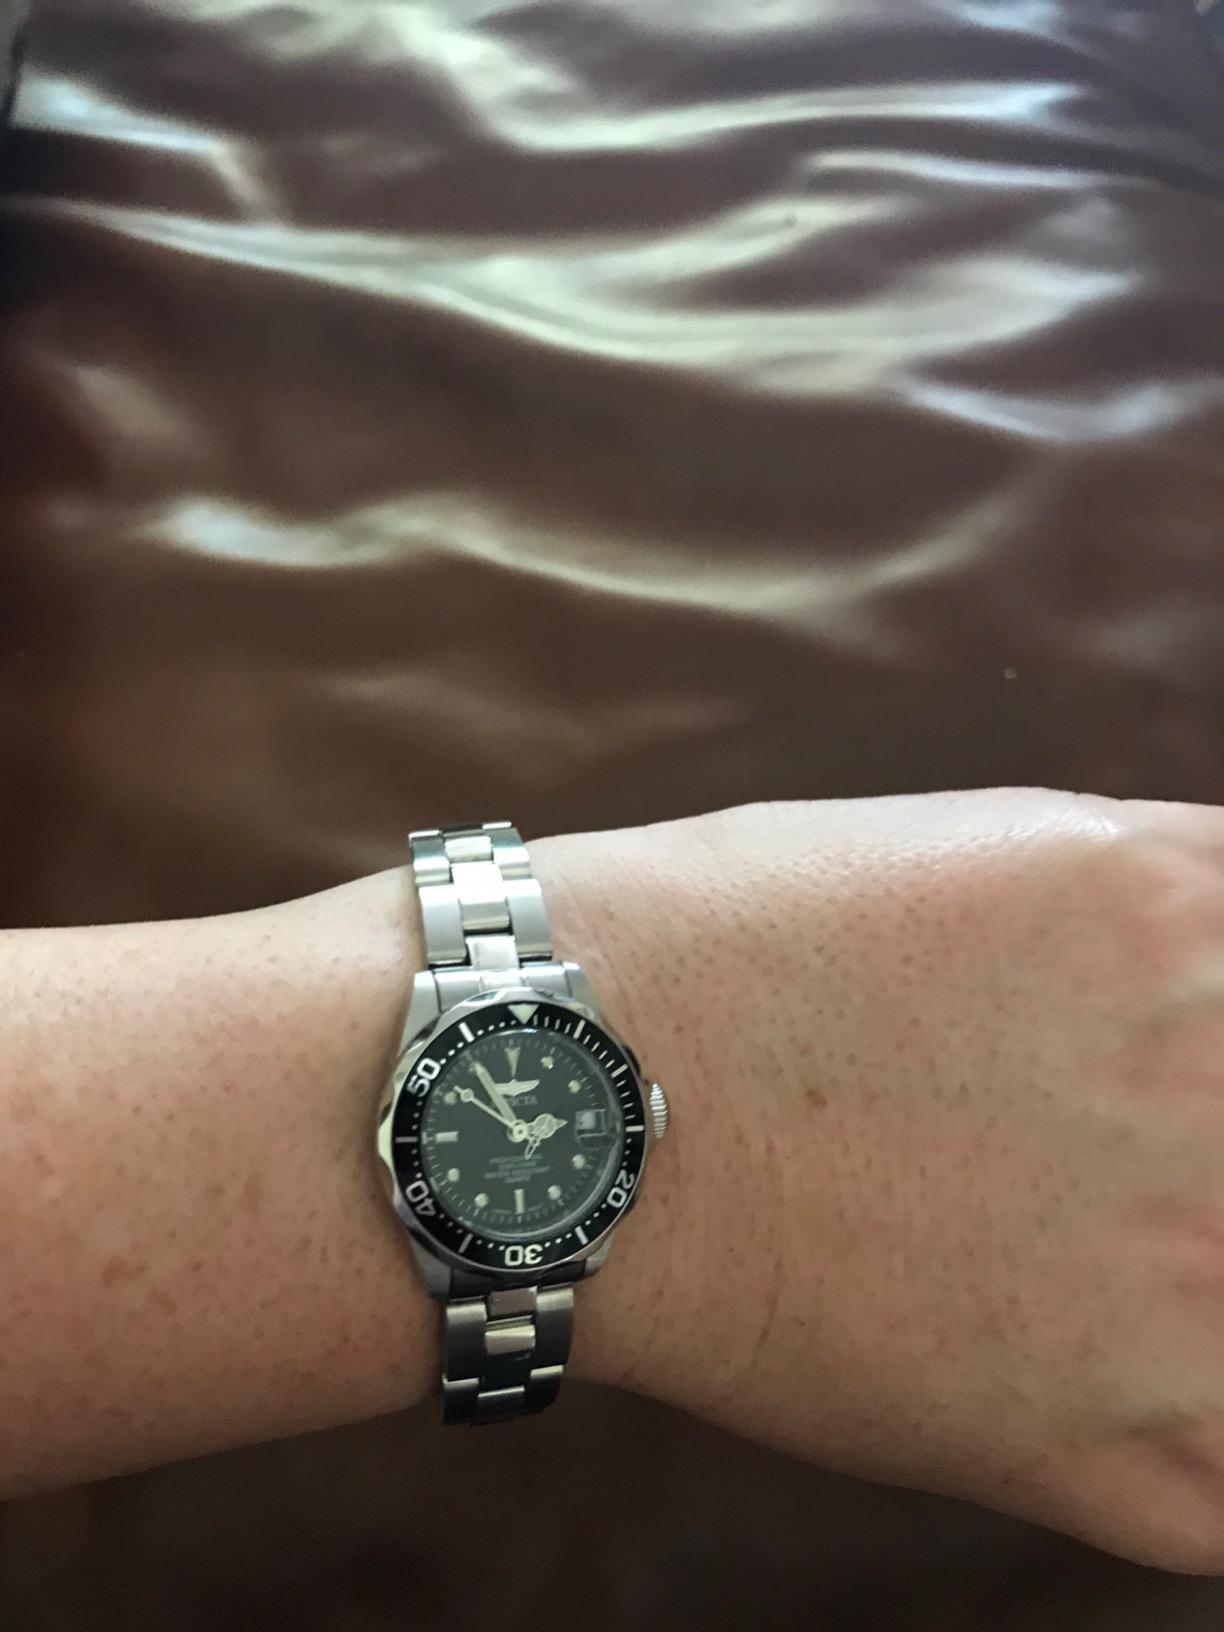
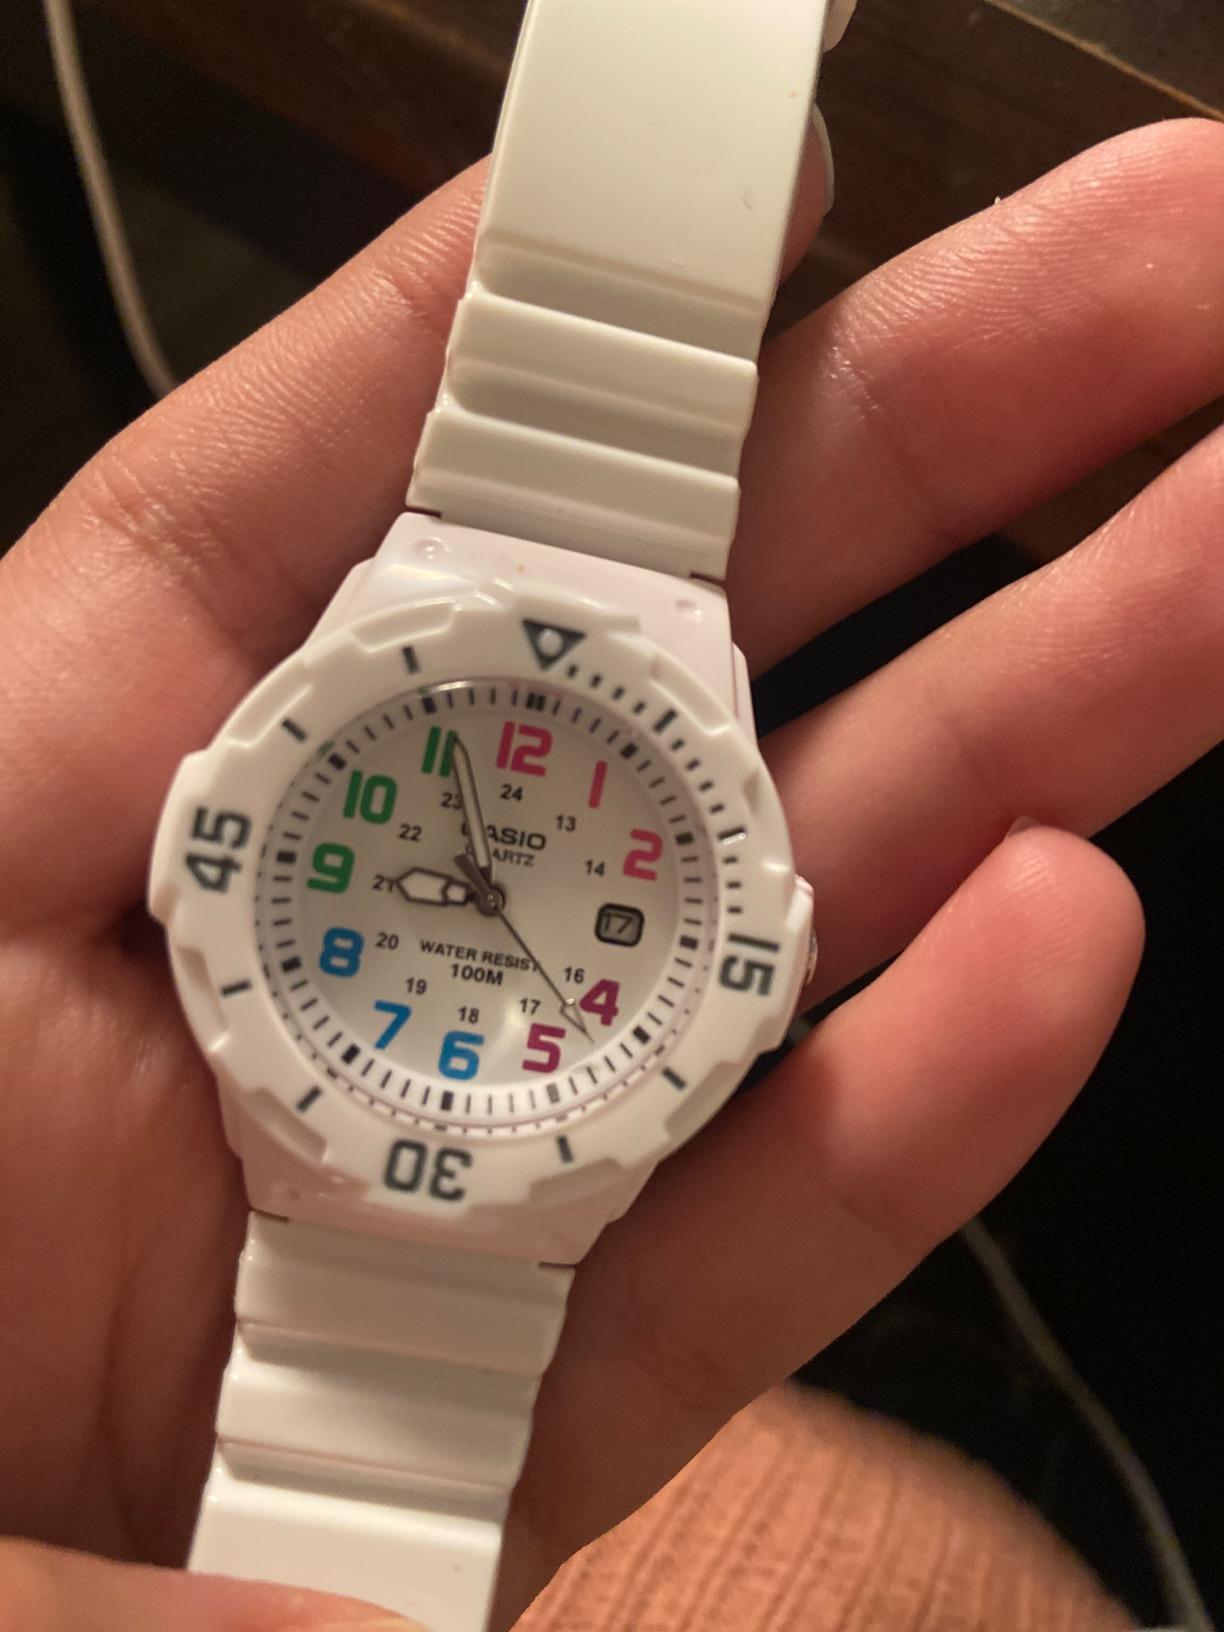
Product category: accessories_watch
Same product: no